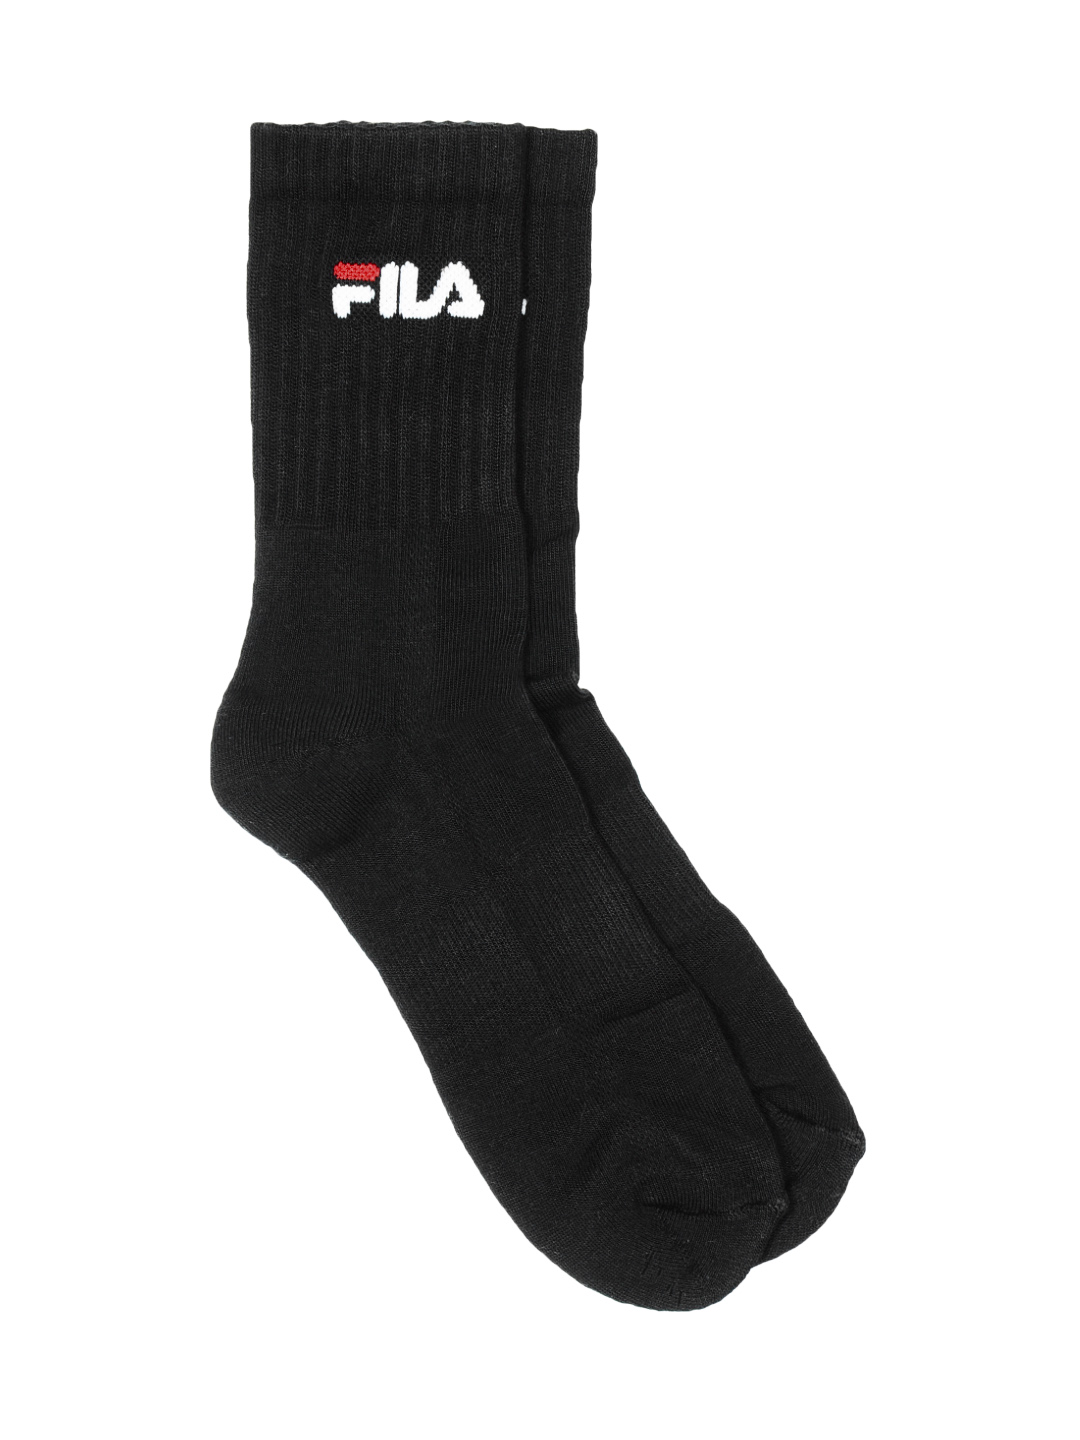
Fila Men Black Crew Socks
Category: Accessories / Socks / Socks
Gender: Men
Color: Black
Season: Fall 2012
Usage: Sports